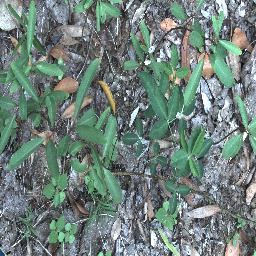
Label: rubber_vine